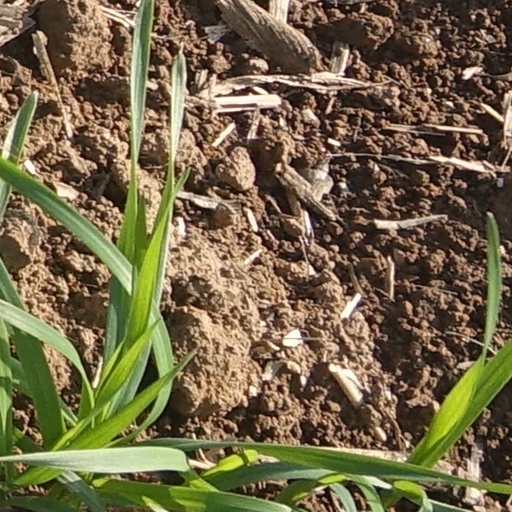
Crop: wheat